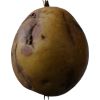
Label: Pear 3